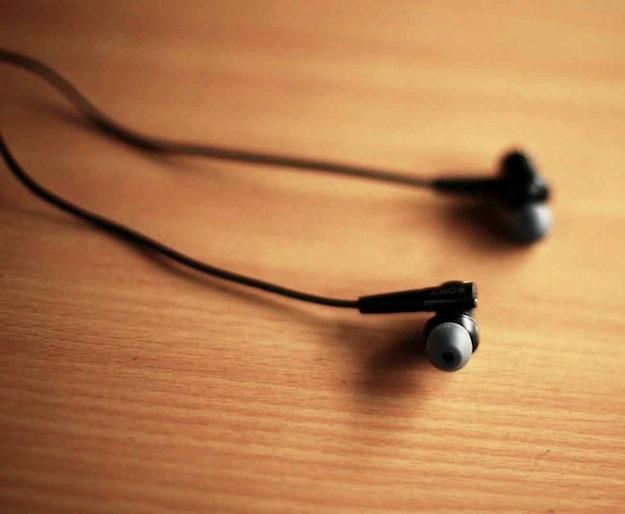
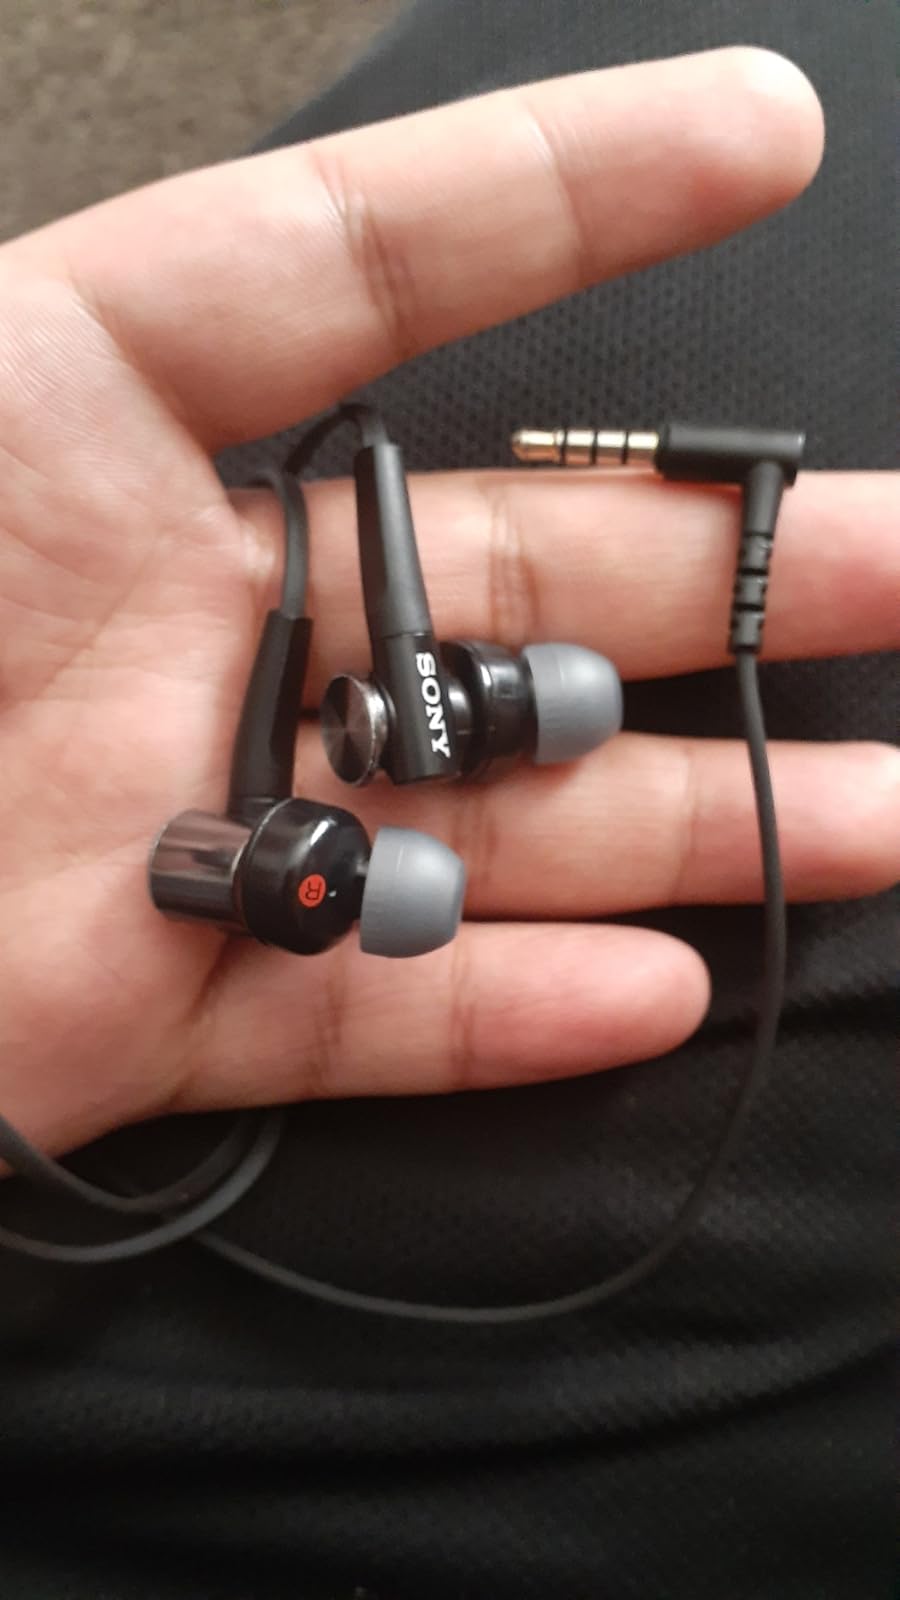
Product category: headphones
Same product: yes